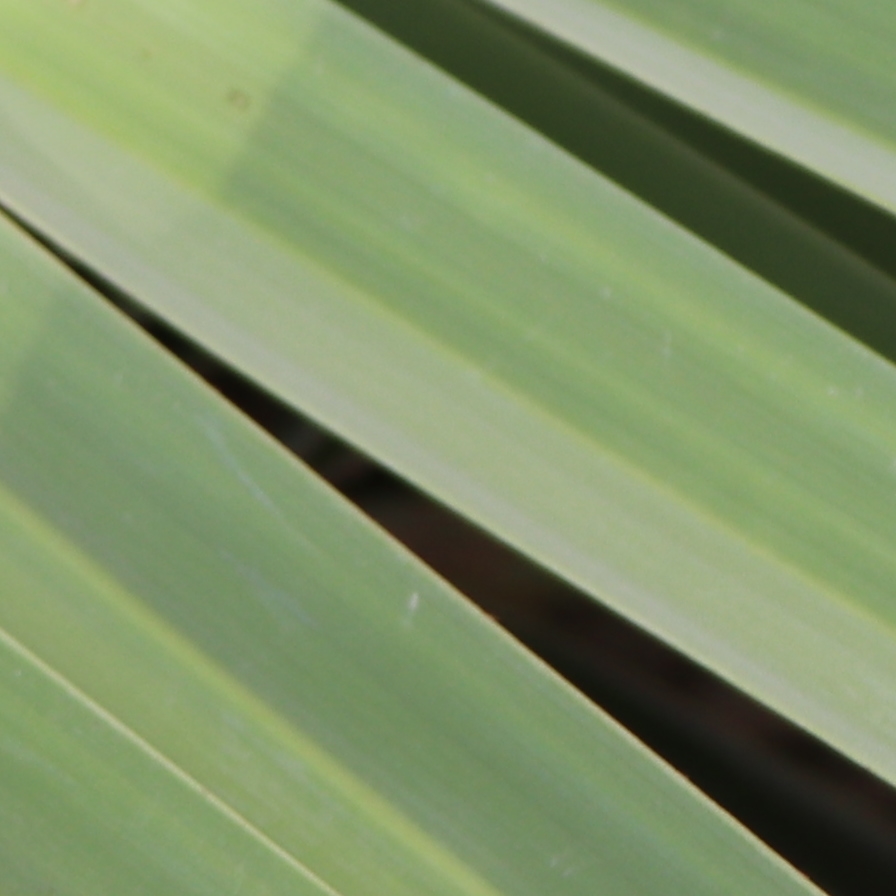
Label: Healthy